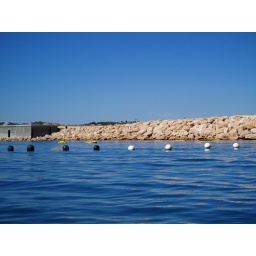
part built marina and private land controversially built out over the ocean bed